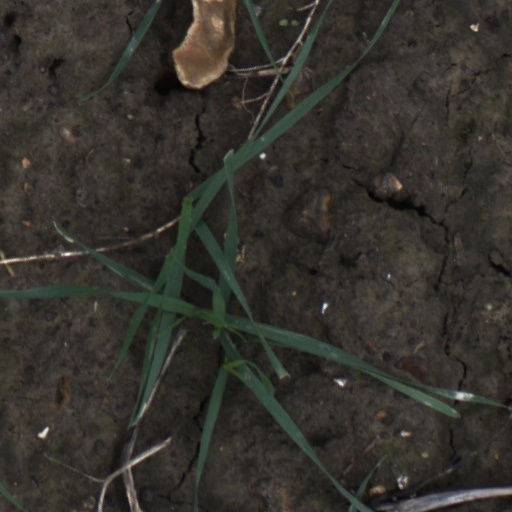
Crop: wheat